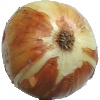
Label: Onion White 1